Yngve Moe

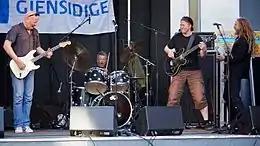
Moe with Dance with a Stranger in 2009

Yngve Moe (4 October 1957 – 17 April 2013) was a Norwegian bass guitarist and founding member of the rock band Dance with a Stranger.